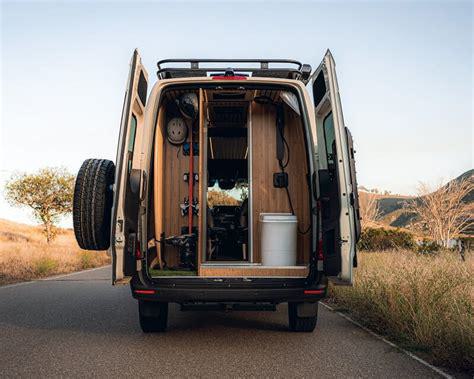
Brand: Vans
Model: Sport